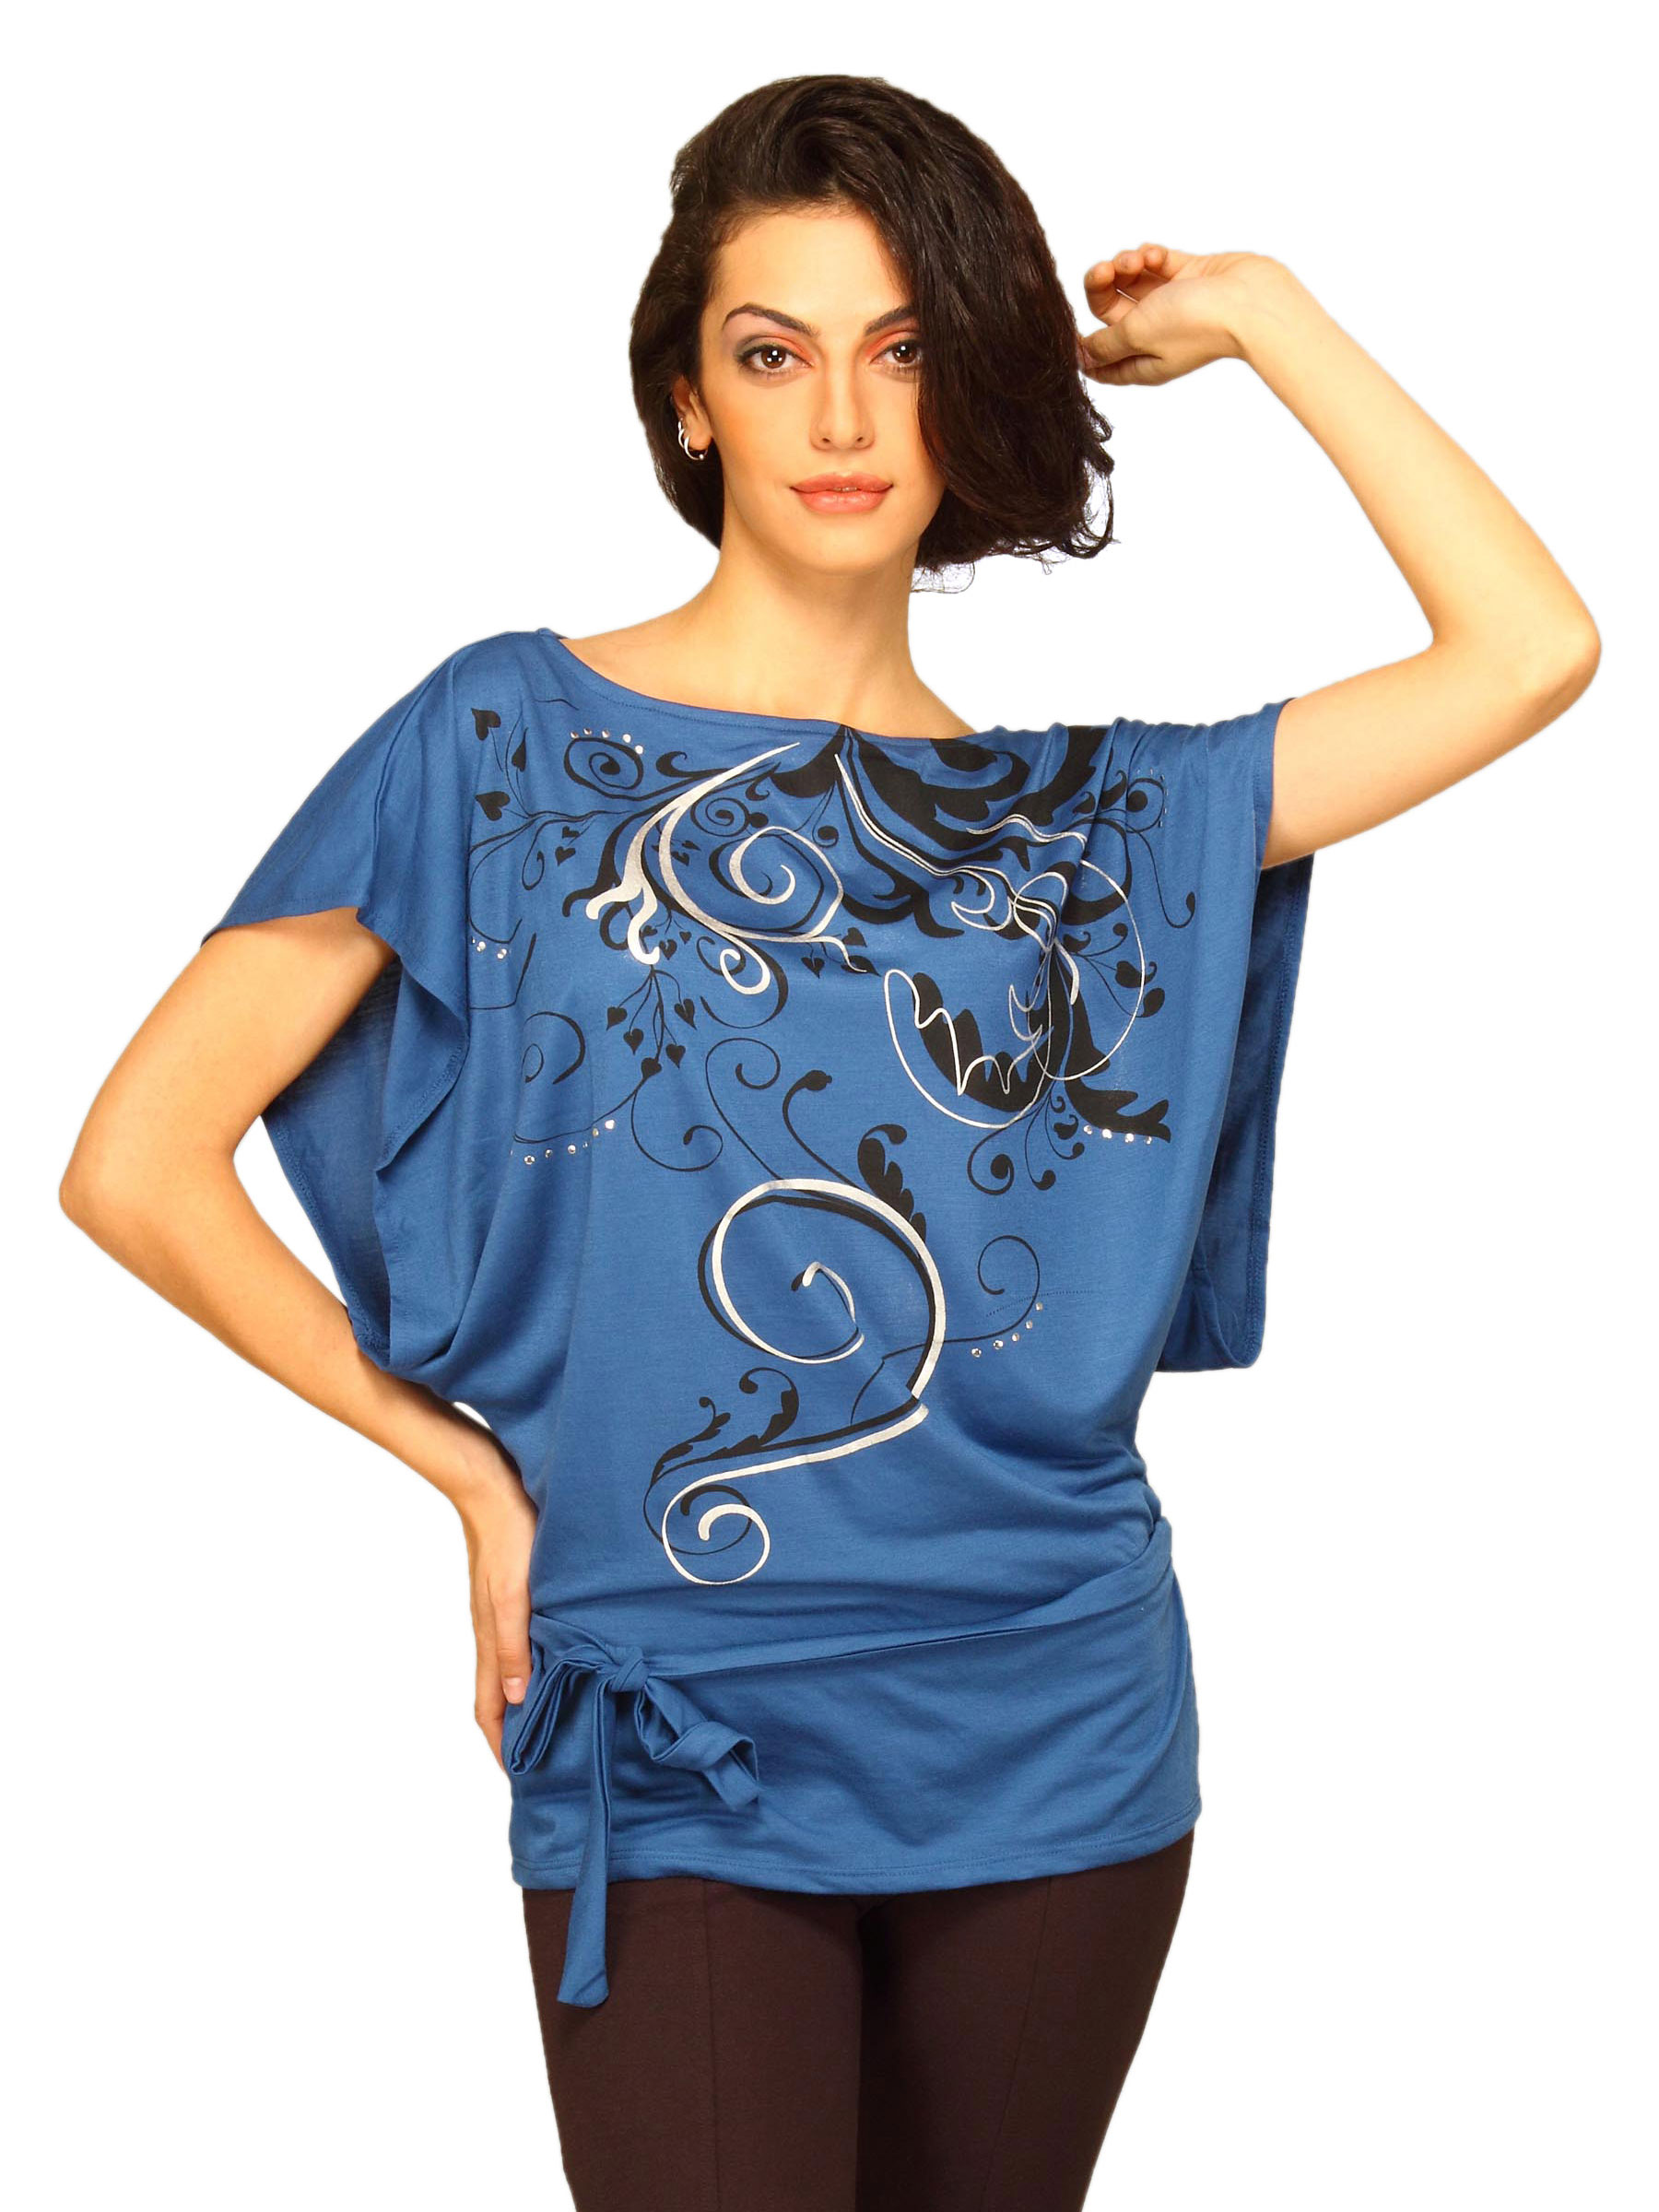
Jealous 21 Women Navy Black Top
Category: Apparel / Topwear / Tops
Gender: Women
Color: Navy Blue
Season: Summer 2011
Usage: Casual